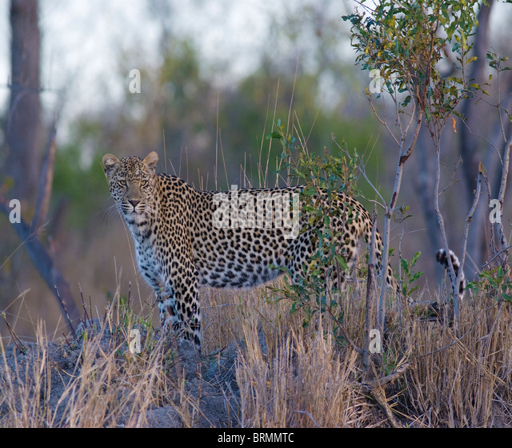
side view of biological species standing amongst branches and grass